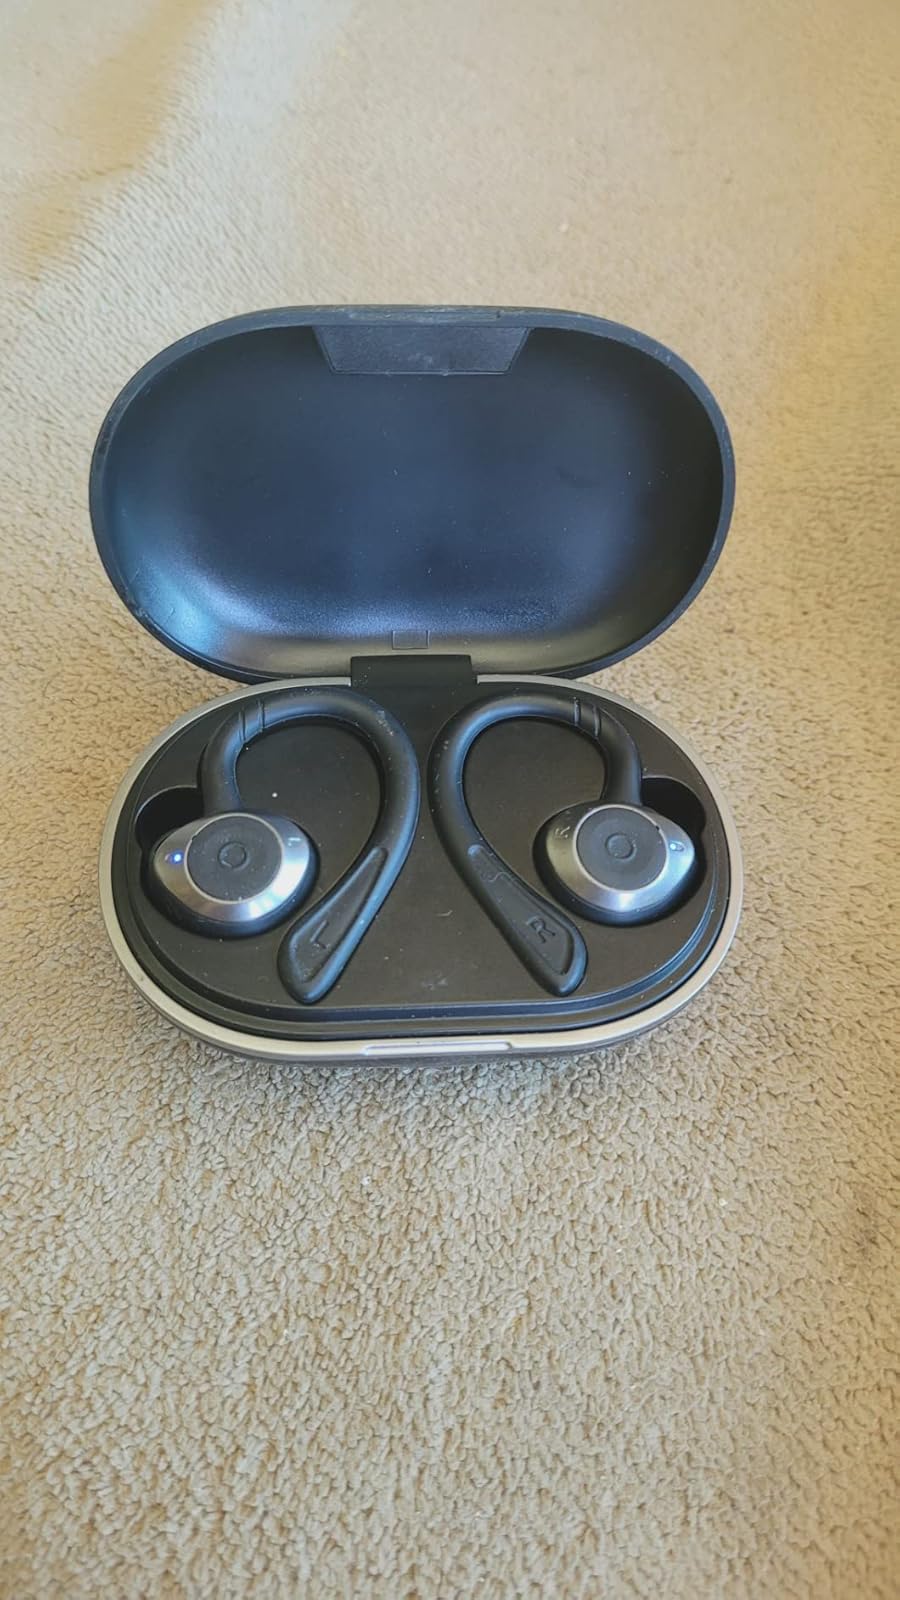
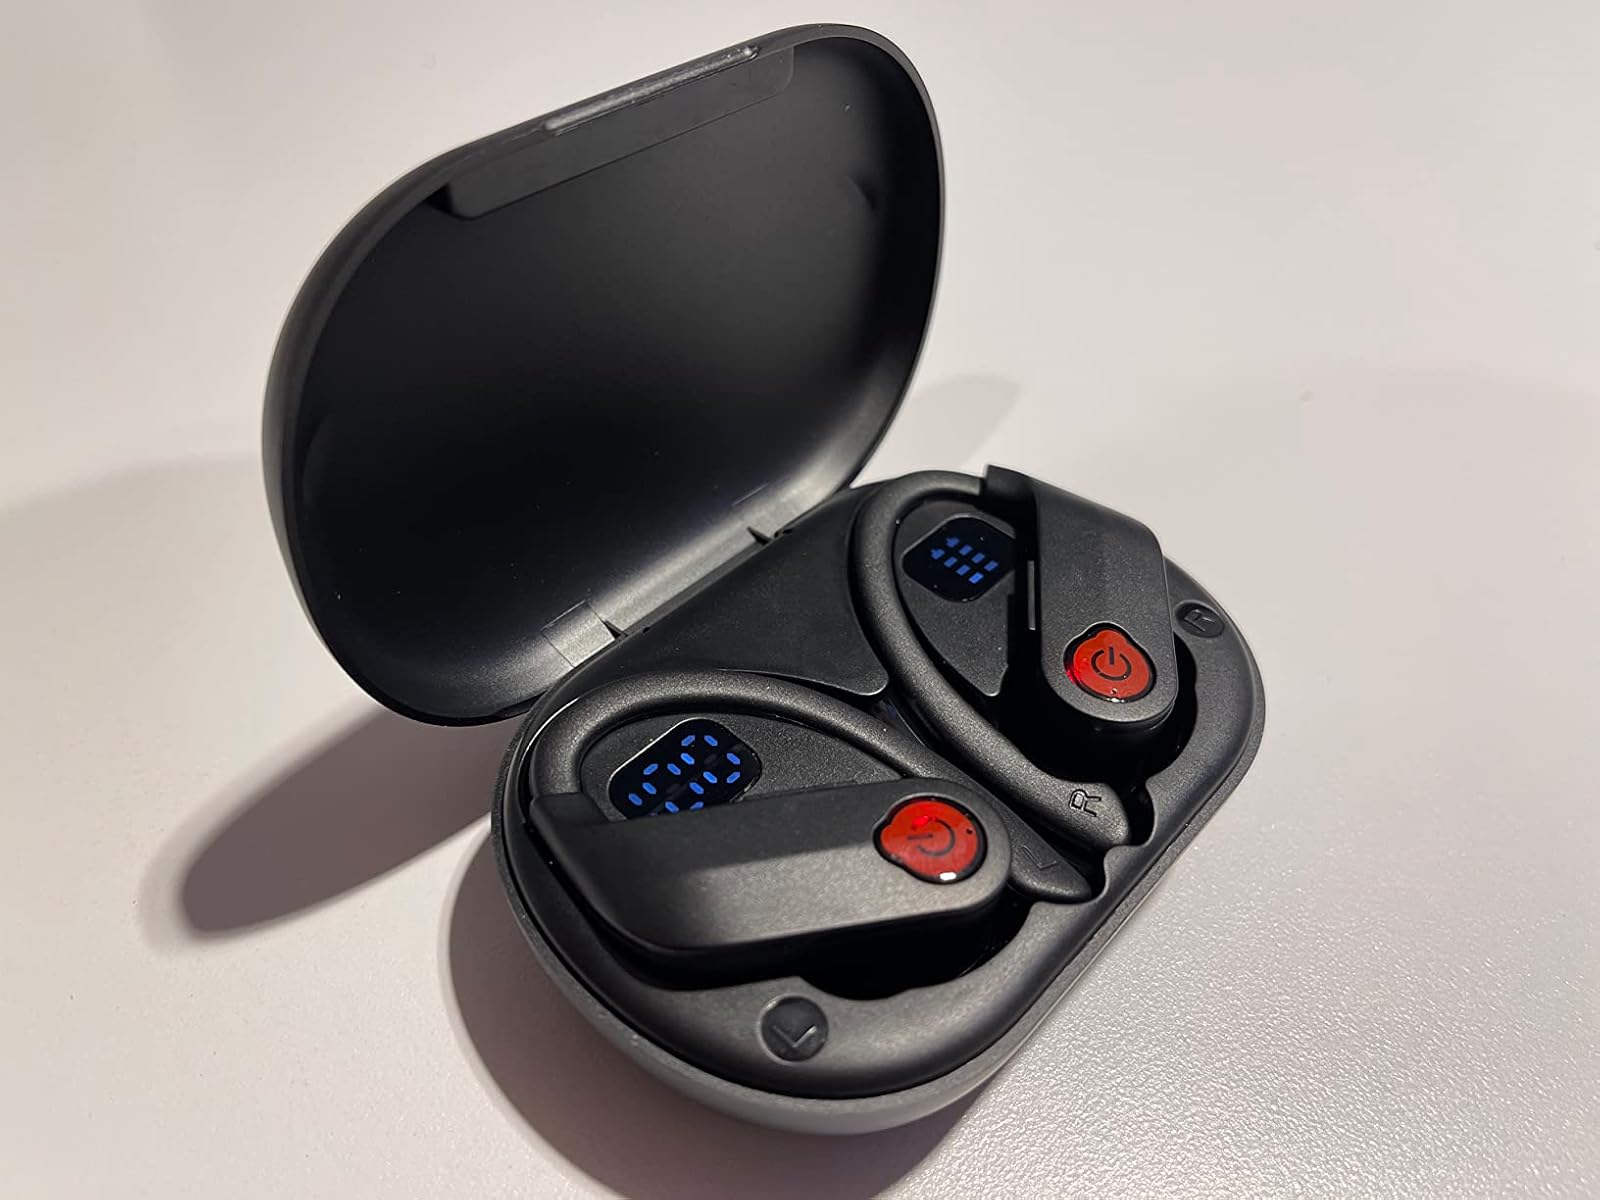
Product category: earbuds
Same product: no